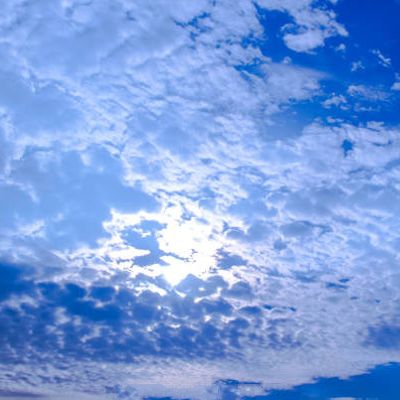
Cloud type: Cirrostratus (Cs)